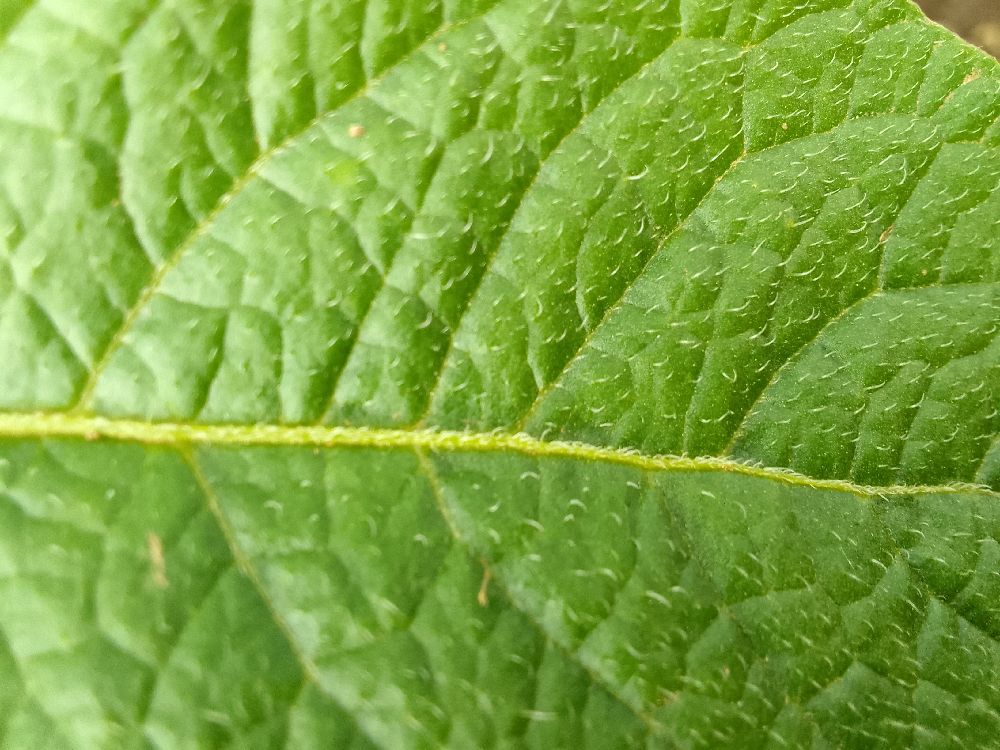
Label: Healthy